Rutilio Grande

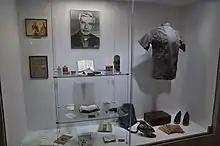
Museum exhibit about Rutilio Grande

In 1977, after the murder of Rutilio Grande, many wanted to pay tribute to his work and life, and all the country's artists were summoned to do so. Faced with silence and fear of reprisals towards artists, the Spanish painter and sculptor Pedro Gross made a monument to Grande. Days after its inauguration, the bust was blasted with dynamite, the artist suffered threats and an attack that he escaped unscathed. He and his family fled the country.